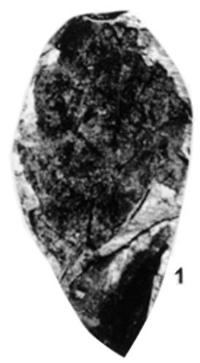
一个化石属于被子植物，其特征描述:leaf lamina typically obovate, leaf apices mostly acute, typically like marginal teeth in shape but a little larger; leaf bases mainly symmetrical, of variable shape, typically narrow, auriculate, cordate, petioles short. leaf margin toothed, teeth urticoid, mostly u, sometimes u1, rarely u2. tooth apices typically up-curved, rarely straight, never recurved. venation predominantly craspedodromous.